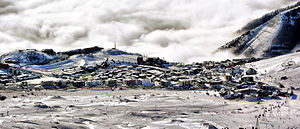
Romanche-dalen / Galleri
Romanche-dalen er en dal langs Romanche-floden i de franske alper i Isere-departementet i Frankrig. Vejen fra Grenoble til Briançon over passet Col du Lautaret går gennem Romanche-dalen. Dalen ophører ved passet Col du Lautaret. På den anden side af bjerget løber floden La Guisane gennem dalen af samme navn ned mod Briançon.